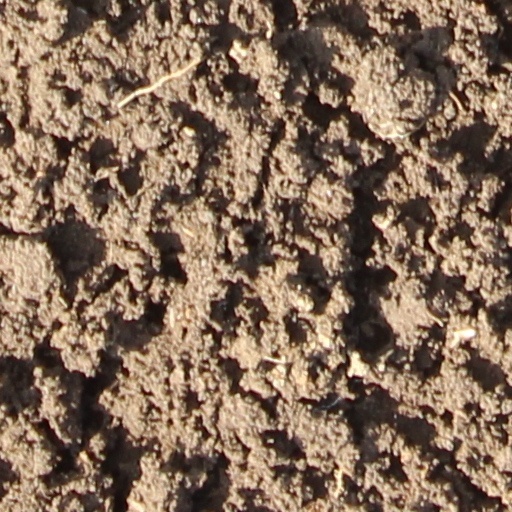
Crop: wheat